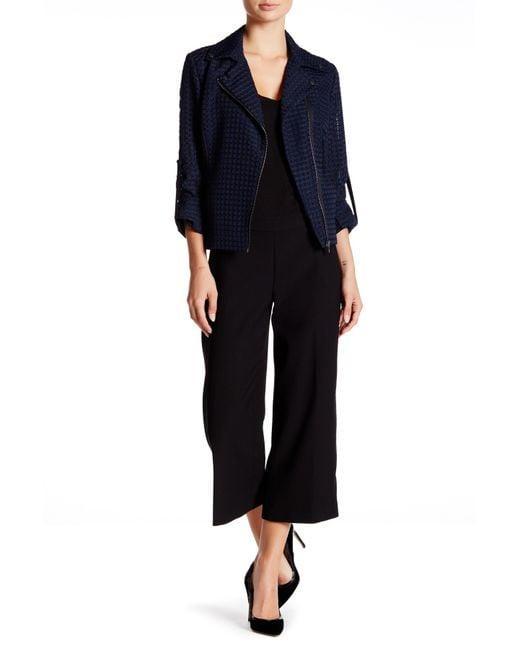
Damen Hochhaus blaue Hose und Blazer